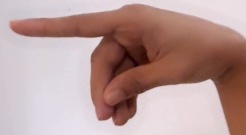
ASL sign: P